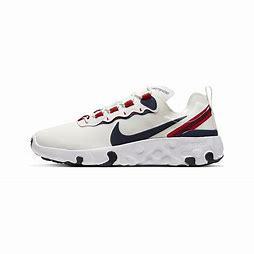
Brand: Nike
Model: Renew Element 55